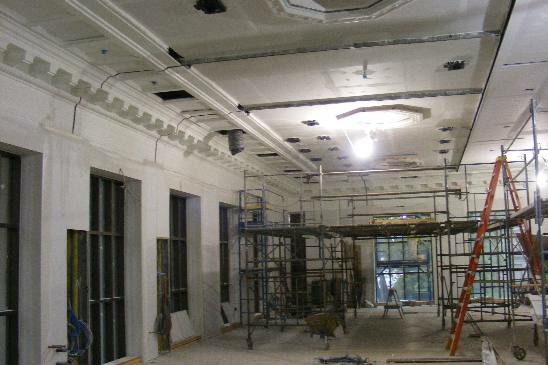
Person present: No